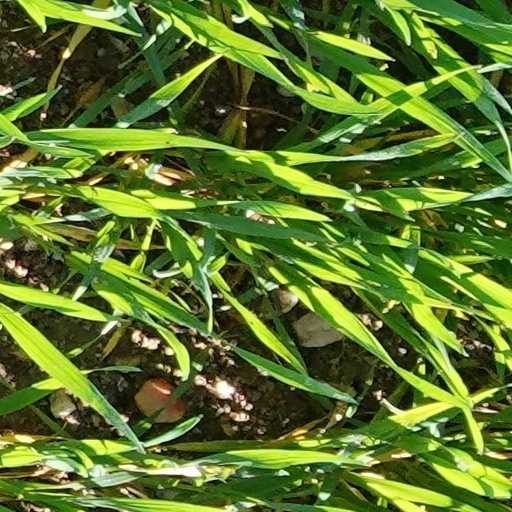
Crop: wheat